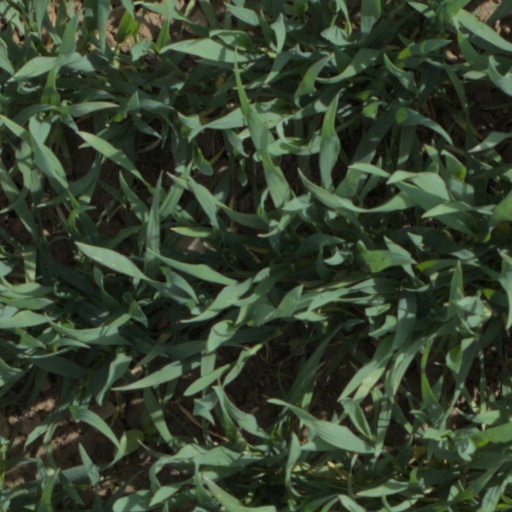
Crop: wheat